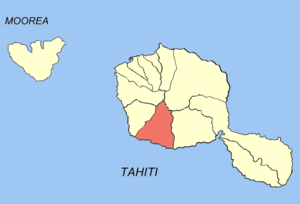
Papara est une commune de la Polynésie française du littoral sud-sud-ouest de Tahiti.